Maksymilian Węgrzynek

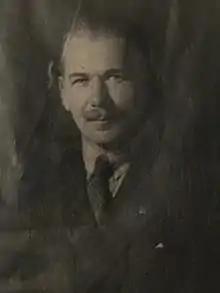

Maksymilian Węgrzynek (1892 – November 8, 1944) was a Polish-American publisher ("Nowy Świat"), social activist as well as one of the founders of the Józef Piłsudski Institute of America and the Polish American Congress. He also served as president of the National Committee of Americans of Polish Extraction (KNAPP).